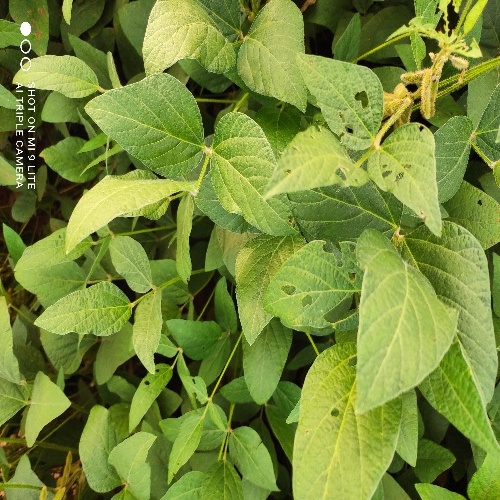
Label: Caterpillar